Allis-Chalmers

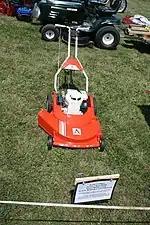

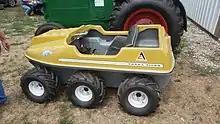
Side view of A-C Terra Tiger

The first model introduced in 1947 was called the "Roto-Baler" and the fore-runner of modern round balers, albeit with much smaller bales. The Roto-Baler had a production run from 1947 to 1964 and then again from 1972 to 1974. Allis Chalmers also built many small square baler models.